Tombstone Historic District

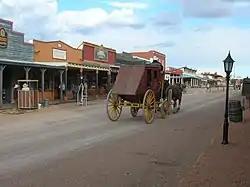
Allen Street

Tombstone Historic District is a historic district in Tombstone, Arizona that is significant for its association with the struggle between lawlessness and civility in frontier towns of the wild west, and for its history as a boom-and-bust mining center. Located within the historic district is the legendary O.K. Corral associated with the famous Gunfight at the O.K. Corral that actually took place on Fremont Street, near the back entrance to the O.K. Corral, on October 26, 1881. The district was declared a National Historic Landmark in 1961.